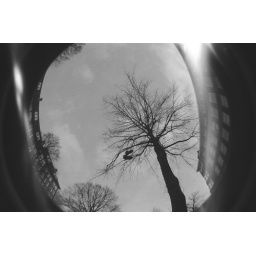
A tree in the street I live in.